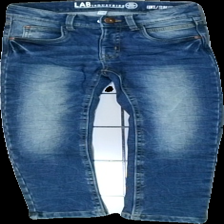
View: front
Type: Jeans
Category: Children
Brand: Lab Industries (Kappahl)
Colors: Blue
Material: 100% cotton
Cut: Regular
Size: 110
Season: All
Smell: Major
Price range: <50
Recommended usage: Reuse
Comment: Smell - detergent